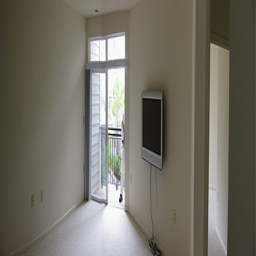
A living room with a television and a open door.
a lone white television sits on a bare wall
This room is empty except for a flat screen television on the wall.
a flat screen television sits on a wall next to a glass door
The vacant apartment is empty except for a wall-mounted television.